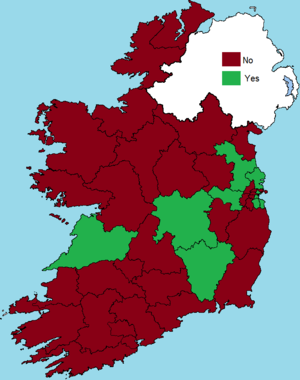
Le référendum constitutionnel irlandais, tenu le 12 juin 2008, avait pour objet la ratification du Traité de Lisbonne. Celui-ci a été rejeté par 53,4 % des voix contre 46,6 %.